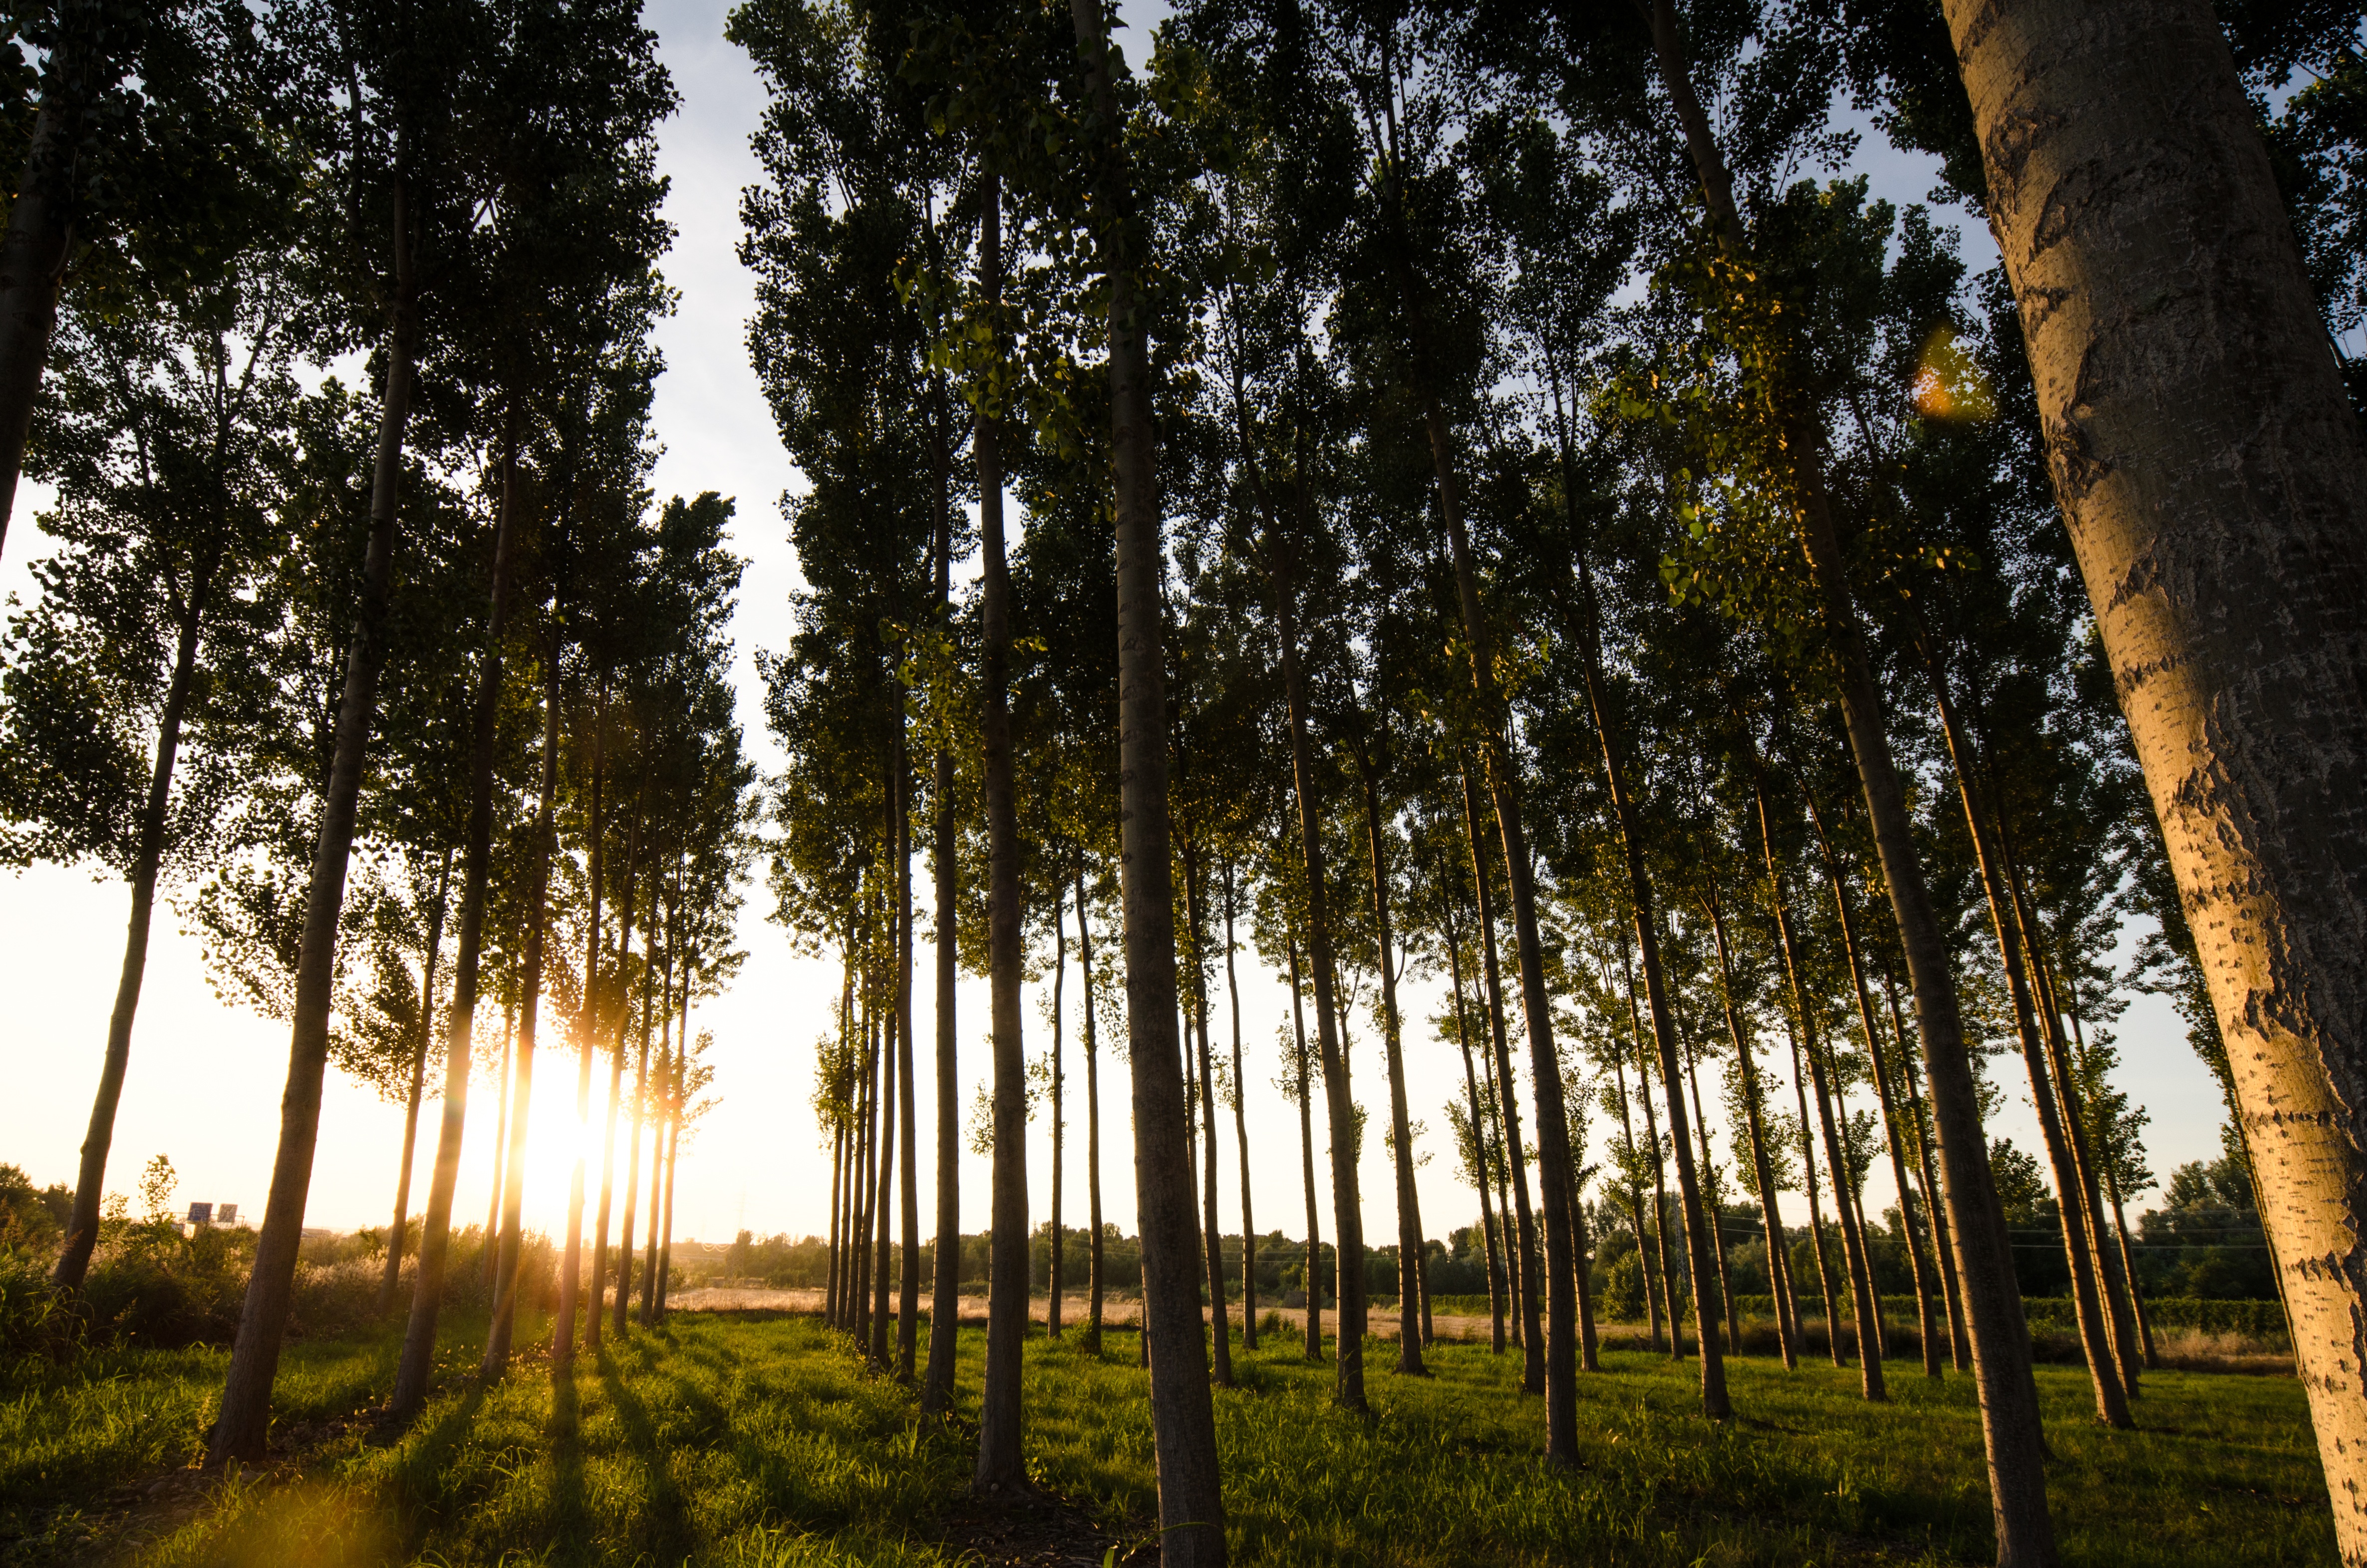
tree, nature, forest, outdoor, horizon, branch, plant, sunset, sunlight, morning, leaf, summer, vacation, evening, natural, autumn, yellow, grove, woodland, habitat, ecosystem, natural environment, woody plant